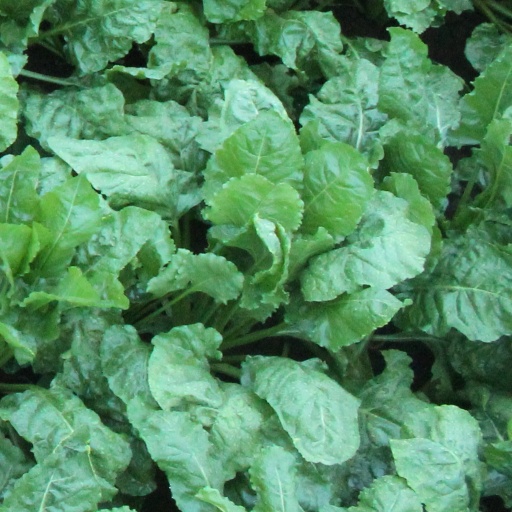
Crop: sugar beet